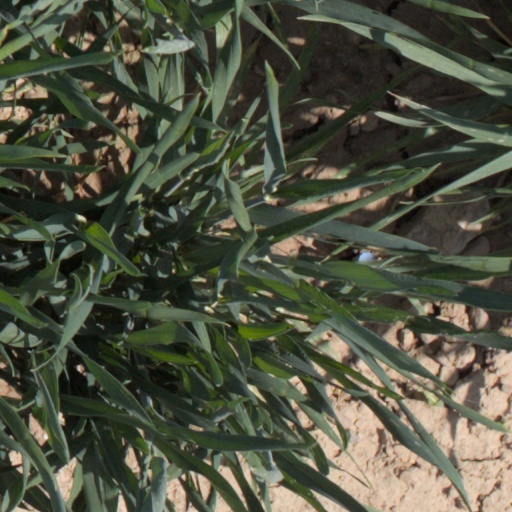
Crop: wheat